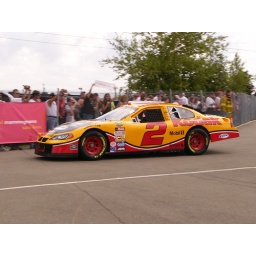
This car got a couple of runs before they parked it in favor of Rusty Wallace's blue Miller Dodge.